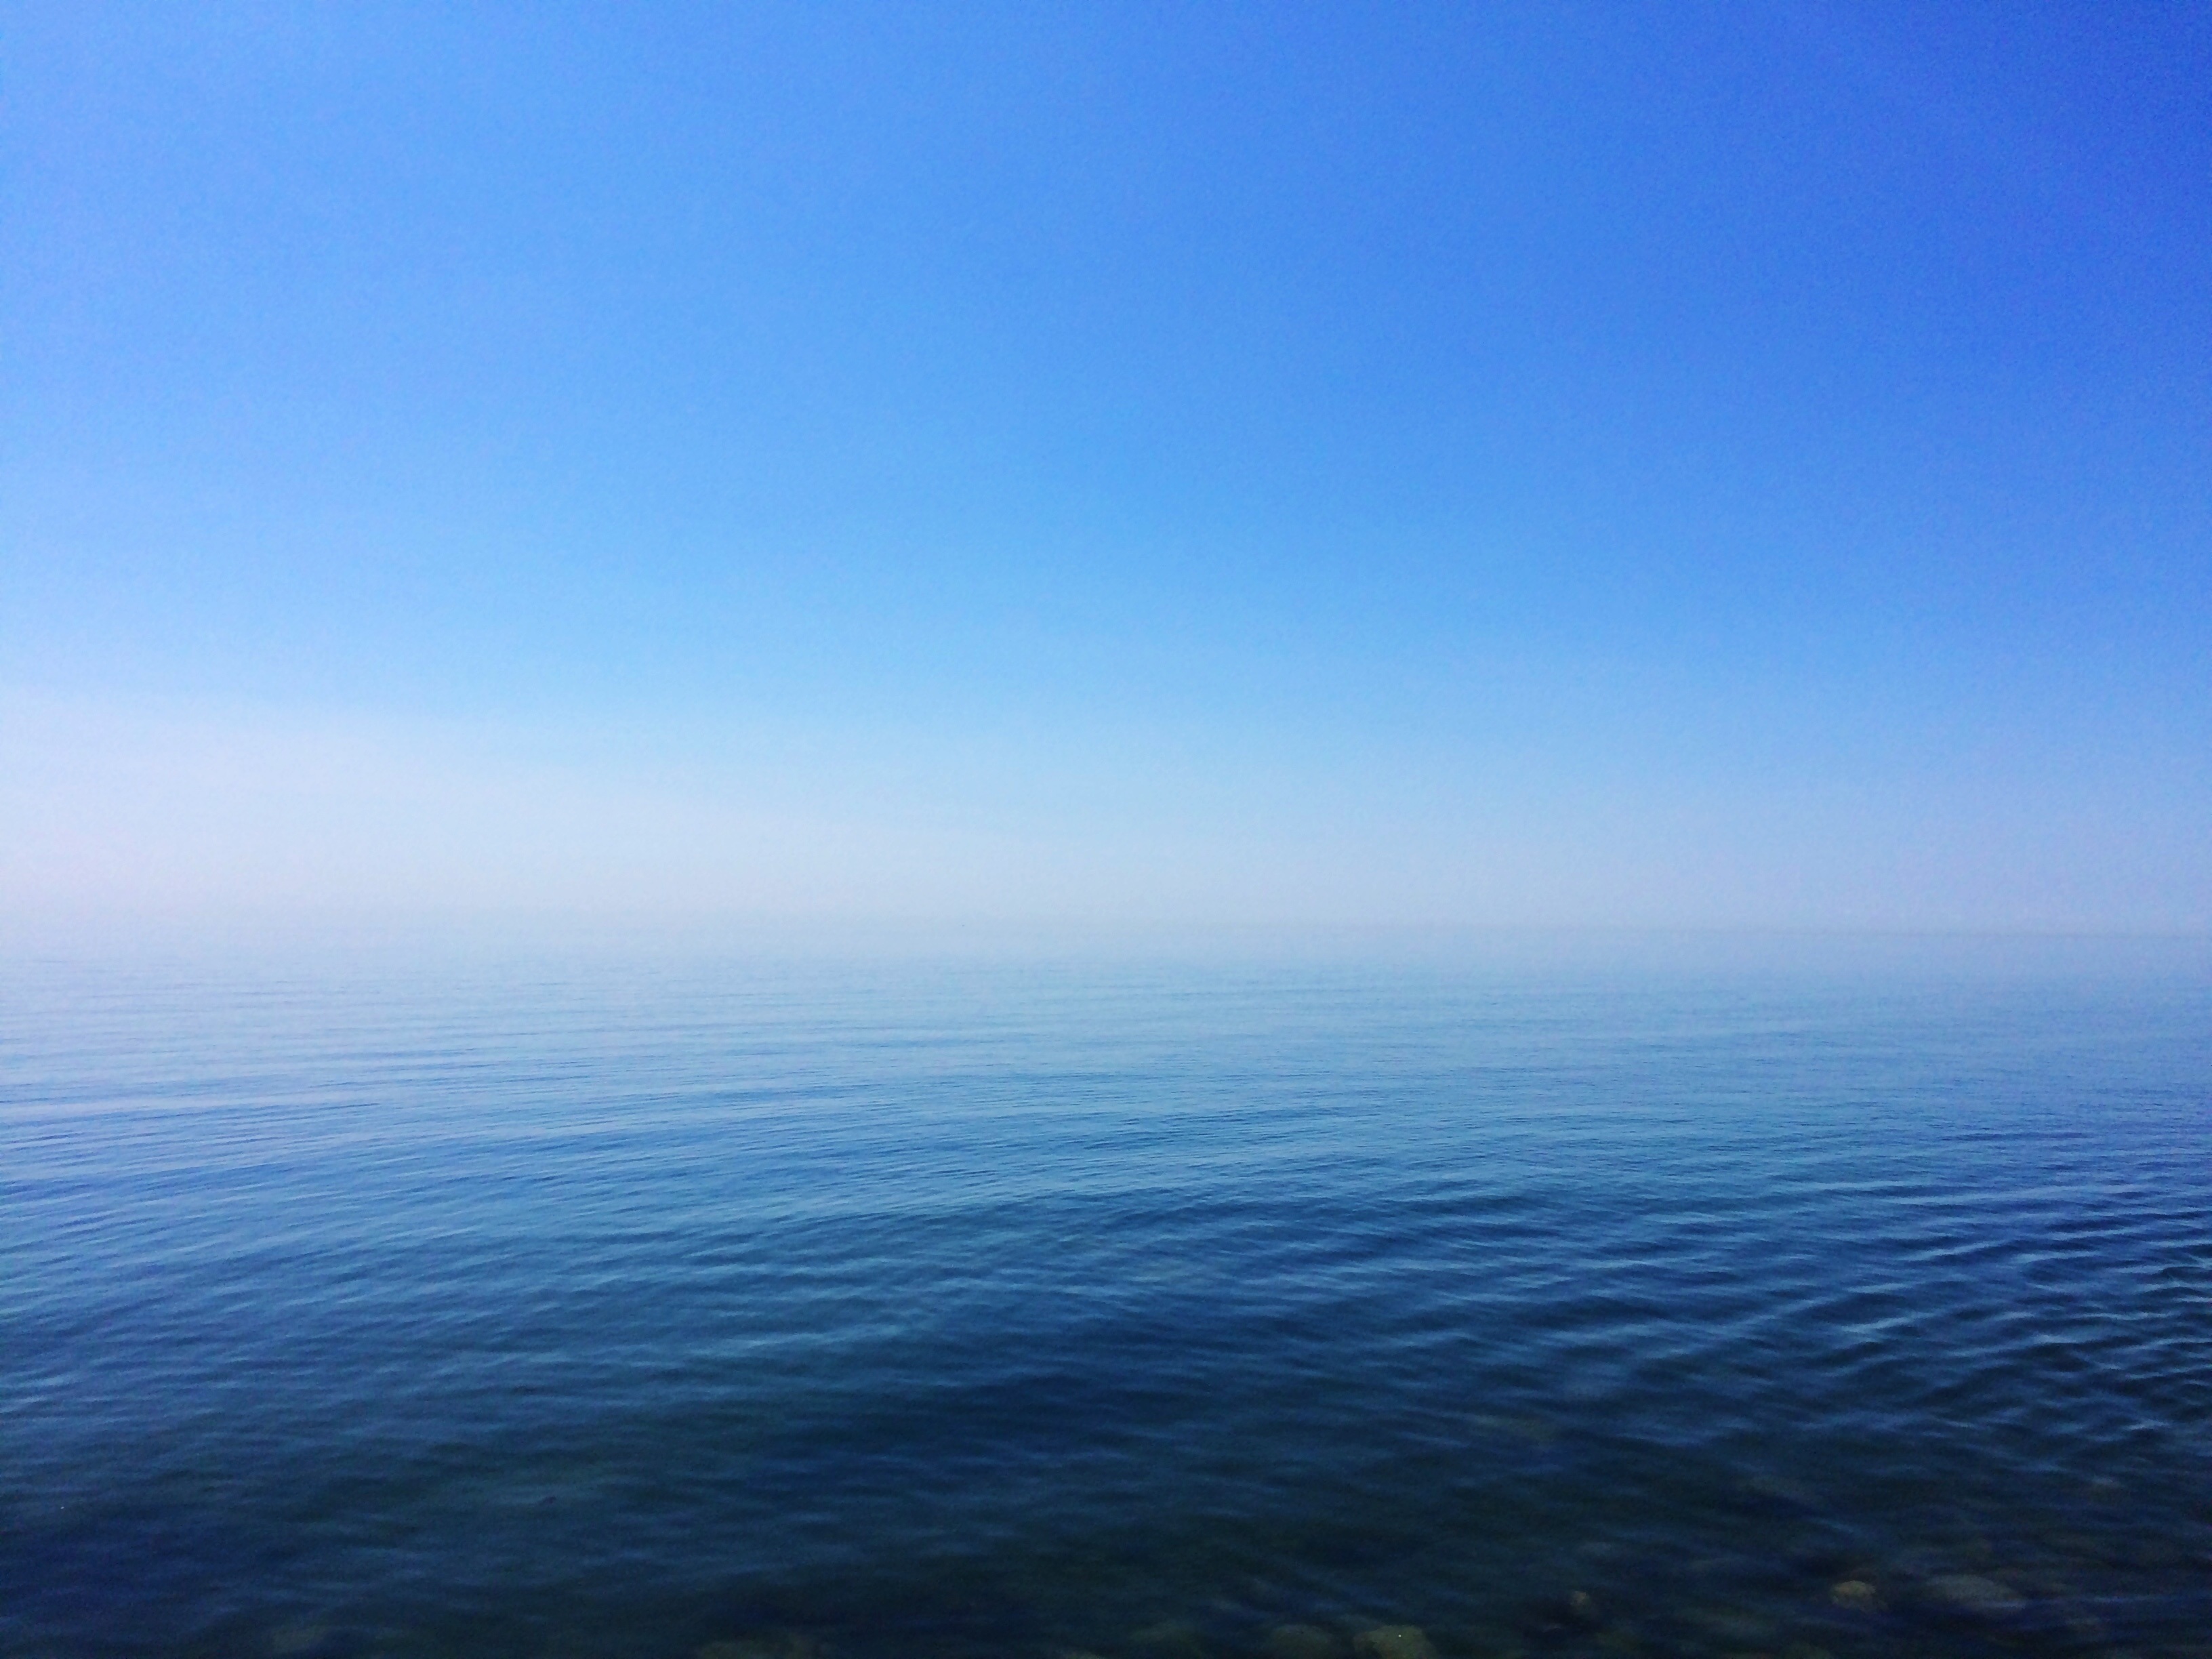
sea, coast, water, nature, ocean, horizon, cloud, sky, sunrise, mist, sunlight, wave, dawn, atmosphere, dusk, clear, fresh, calm, blue, body of water, surface, transparent, cape, vanishing, fading, atmospheric phenomenon, atmosphere of earth, wind wave